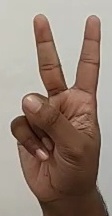
ASL sign: 2